Old State House (Boston)

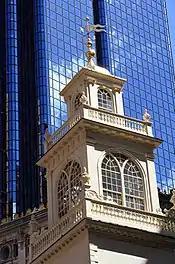
The steeple on the west end

After Boston's city hall left, the whole building was rented out for commercial use. This had been the case once before, in the interim between the State House period and the City Hall period. Occupants included tailors, clothing merchants, insurance agents, railroad line offices, and more. As many as fifty businesses used the building at once.